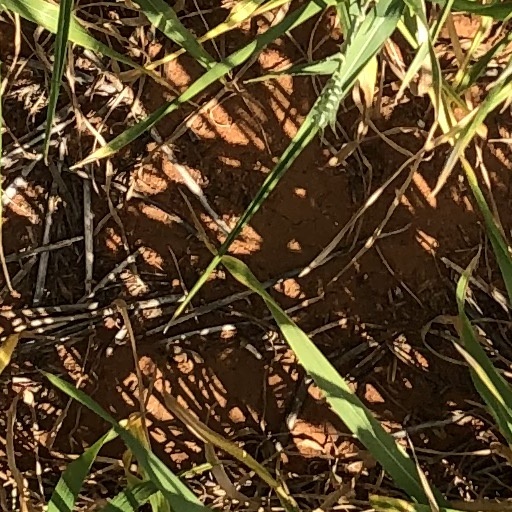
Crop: wheat